Auckland City FC

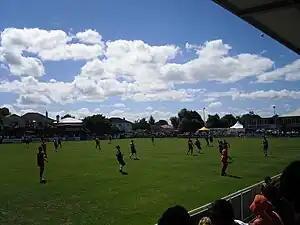
Kiwitea Street, home ground of Auckland City

Freyberg Field, then a public park, was made available for use as a football field in 1965 for tenants Central United. What became known as Kiwitea Street, was made available to Auckland City following their foundation in 2004. Since then, the amenities at Kiwitea Street have been overhauled, including a new clubrooms and a resurfaced pitch in 2007.